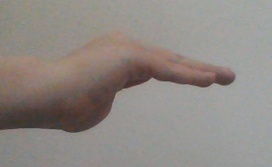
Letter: haa